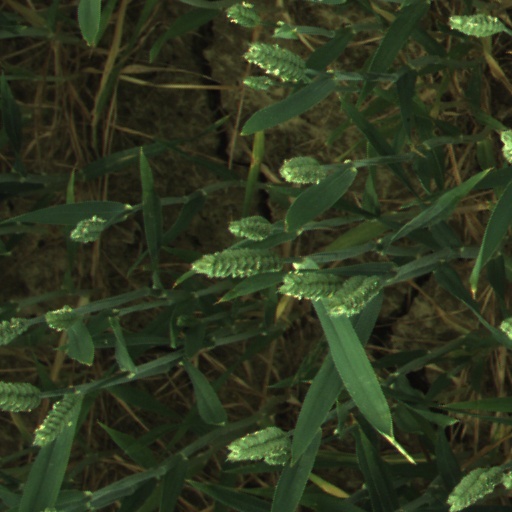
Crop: wheat